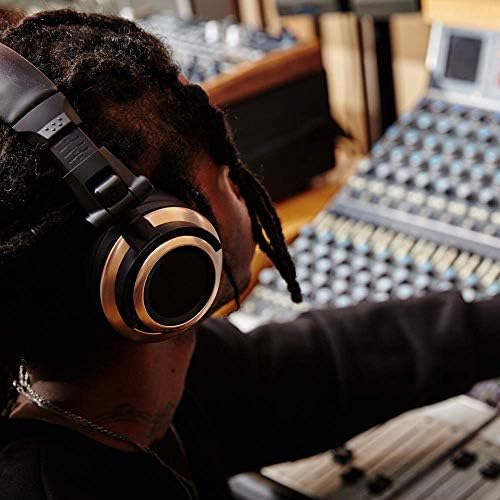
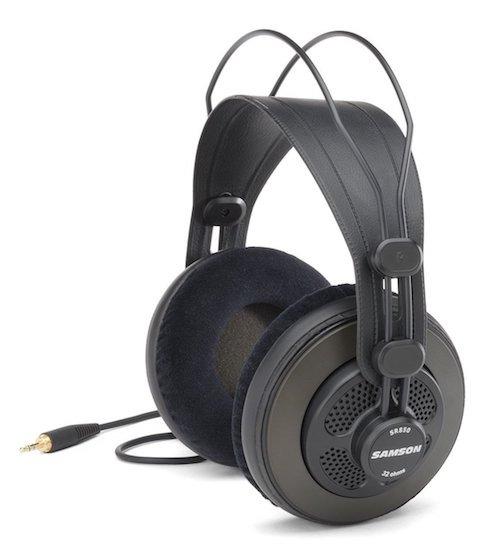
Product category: headphones
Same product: no